Tagalog people

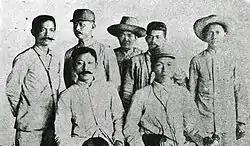
Group of Tagalog revolutionaries that participated at the pact of Biak-na-Bato.

The growth of Malacca as the largest Southeast Asian entrepôt in the Maritime Silk Road led to a gradual spread of its cultural influence eastward throughout insular Southeast Asia. Malay became the regional lingua franca of trade and many polities enculturated Islamic Malay customs and governance to varying degrees, including Tagalogs and other coastal Philippine peoples. According to Bruneian folklore, at around 1500 Sultan Bolkiah launched a successful northward expedition to break Tondo's monopoly as a regional entrepot of the Chinese trade and established Maynila across the Pasig delta, ruled by his heirs as a satellite. Subsequently, Bruneian influence spread elsewhere around Manila Bay, present-day Batangas, and coastal Mindoro through closer trade and political relations, with a growing Tagalog-Kapampangan diaspora based in Brunei and beyond in Malacca in various professions as traders, sailors, shipbuilders, mercenaries, governors, and slaves.